Darlaghat

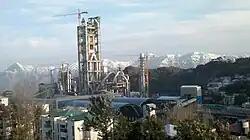
Ambuja cement plant, Darlaghat.

Darlaghat Wildlife Sanctuary was set up in 1974 in Solan Distinct. It covers an area of about 6 km. Subtropical and temperate forest are found in this tract in which many species of birds and animal live such as Kaleej and Chukor. Visitors can see black bears, sambar deer, wild boars, red jungle fowls, barking deer and various migratory birds here. Himachal Pradesh Tourism Development Corporation organises various eco-treks here.